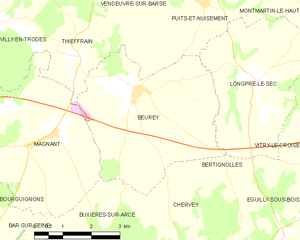
Carte des communes françaises: Beurey